Colgate (toothpaste)

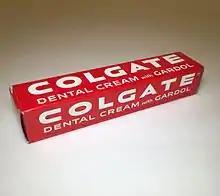
Colgate Dental Cream (toothpaste) with Gardol

Colgate is an American multinational brand principally used for oral hygiene products such as toothpastes, toothbrushes, mouthwashes and dental floss. Manufactured by Colgate-Palmolive, Colgate's oral hygiene products were first sold by the company in 1873, sixteen years after the death of the founder, William Colgate. The company originally sold soap.